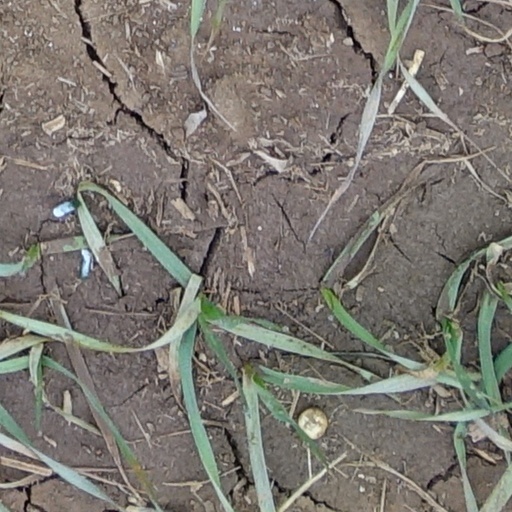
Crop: wheat